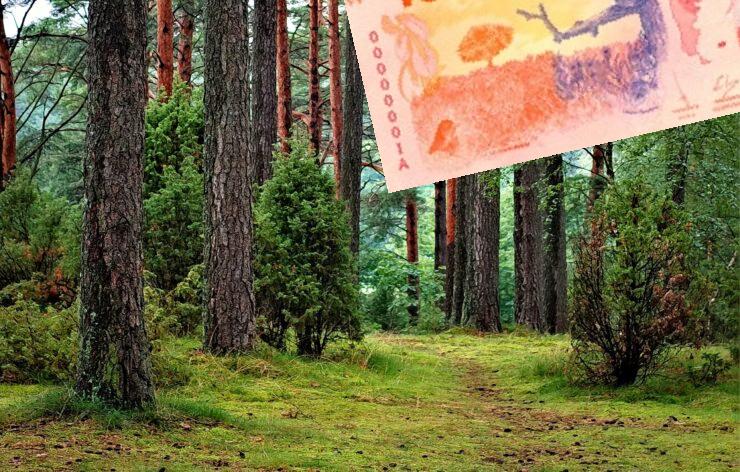
Denominación: 1000